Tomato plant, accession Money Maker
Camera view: horizontal (90 deg, fisheye); turntable rotation: 60 degrees
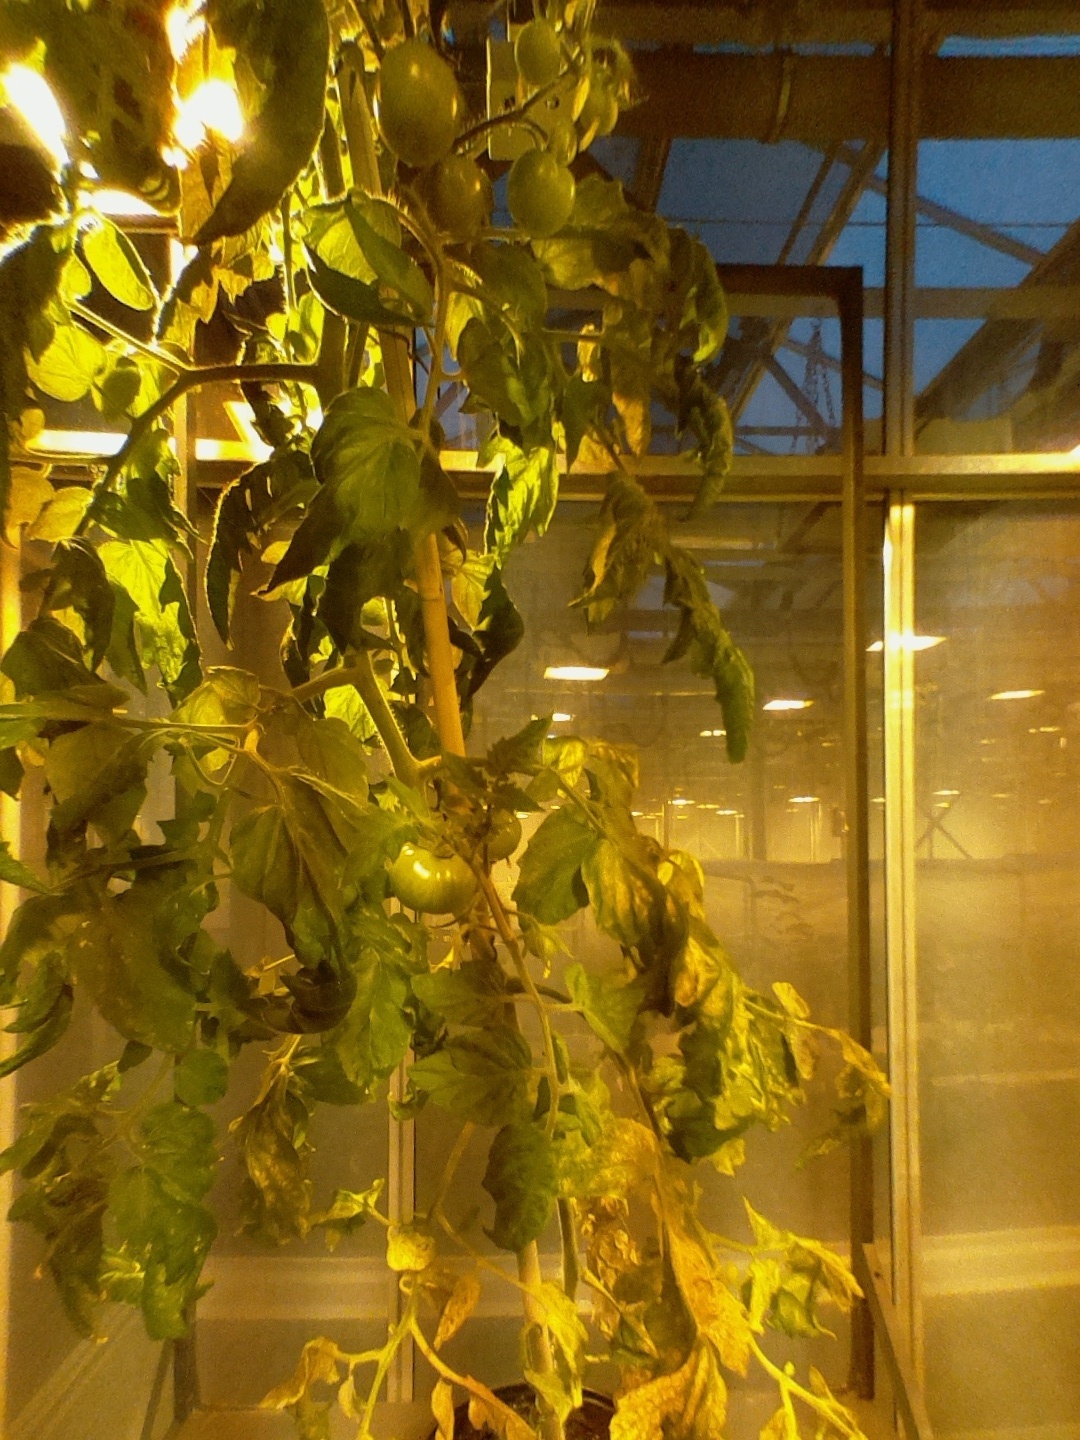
BBCH growth stage 72: 20%-30% of final fruit size